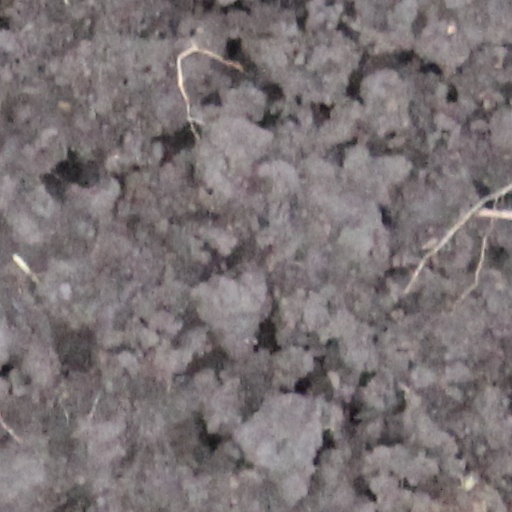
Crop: wheat